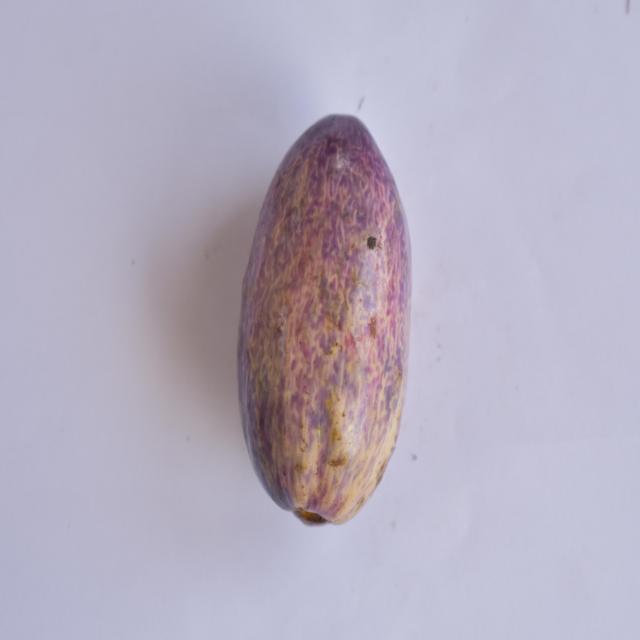
Plum grade: unripe